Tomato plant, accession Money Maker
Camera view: tilt-top (135 deg); turntable rotation: 270 degrees
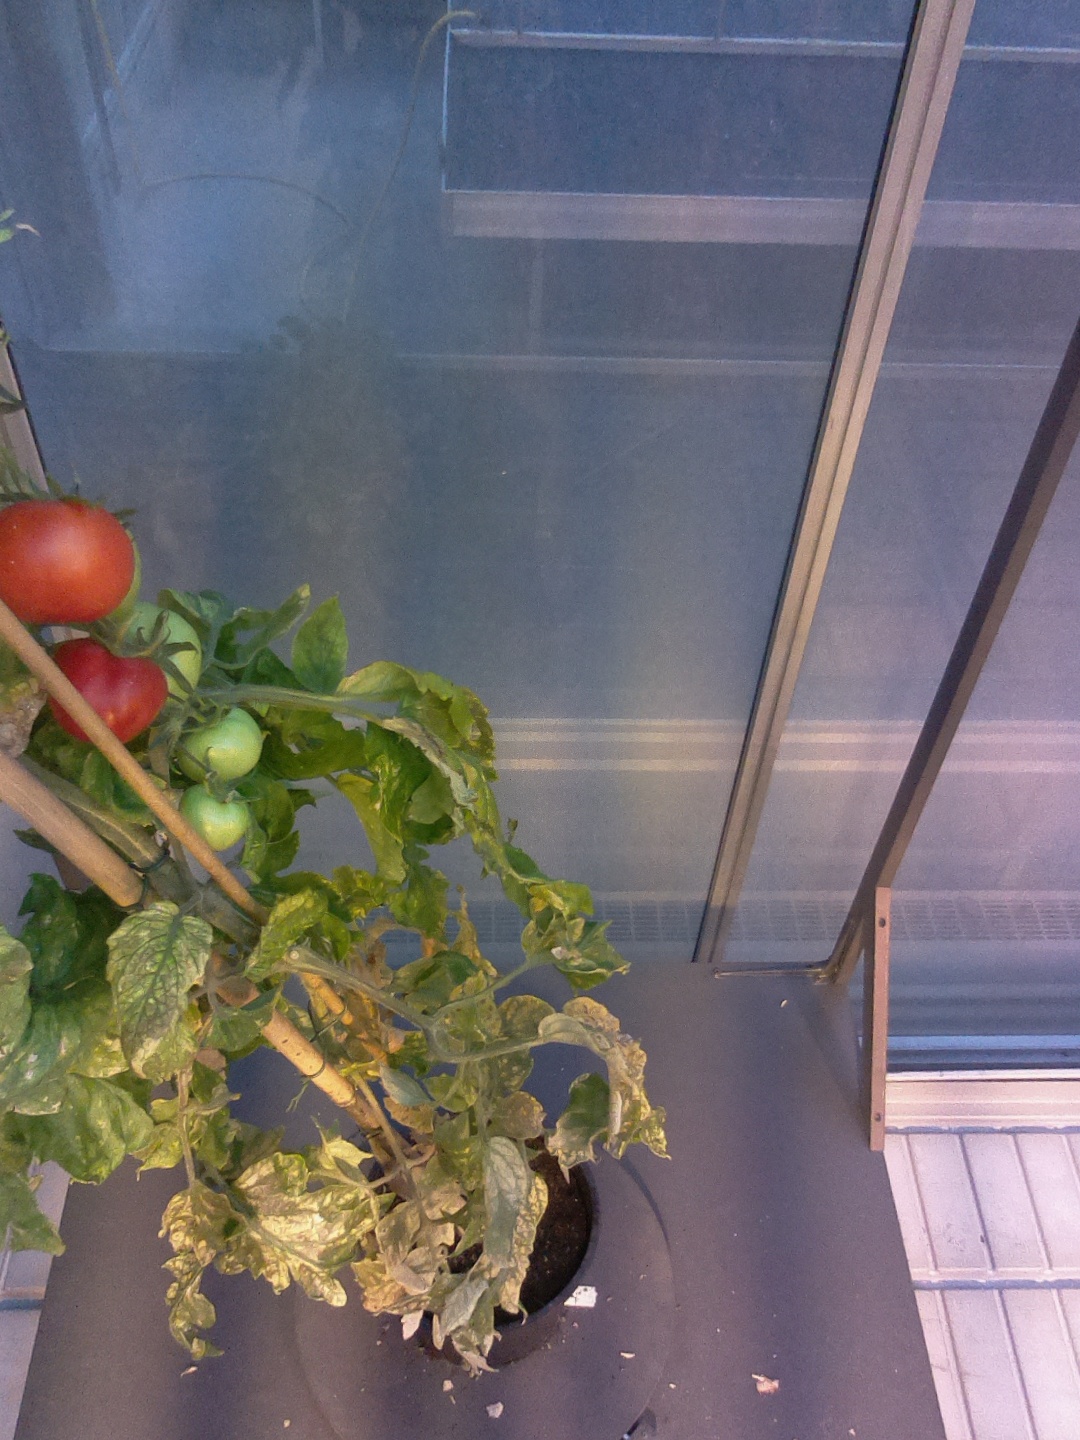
BBCH growth stage 82: 20%-30% of fruits show typical fully ripe color